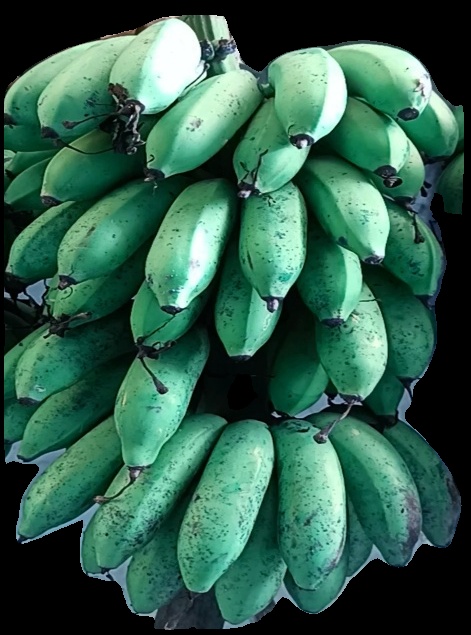
Variety: rasbale
Grade: grade2